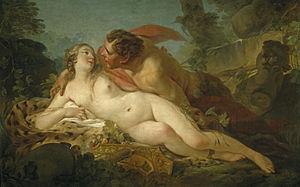
Jean-Baptiste-Marie Pierre, né à Paris le 6 mars 1714, et mort dans la même ville le 15 mai 1789, est un peintre, graveur, dessinateur et administrateur français. Il a été prix de Rome, premier peintre du Duc D’Orléans, premier peintre du Roi, et président de l’Académie.